Black Belt Patriotism: How to Reawaken America

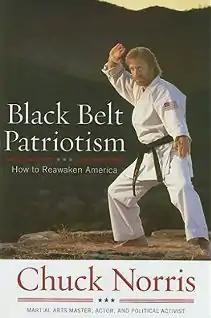

Black Belt Patriotism: How to Reawaken America is a non-fiction book by Chuck Norris, a martial arts expert, actor, and conservative activist. It was published on September 8, 2008, by Regnery Publishing. The book reached number 14 on the "New York Times" Best Seller list in September 2008, staying on the list one week.